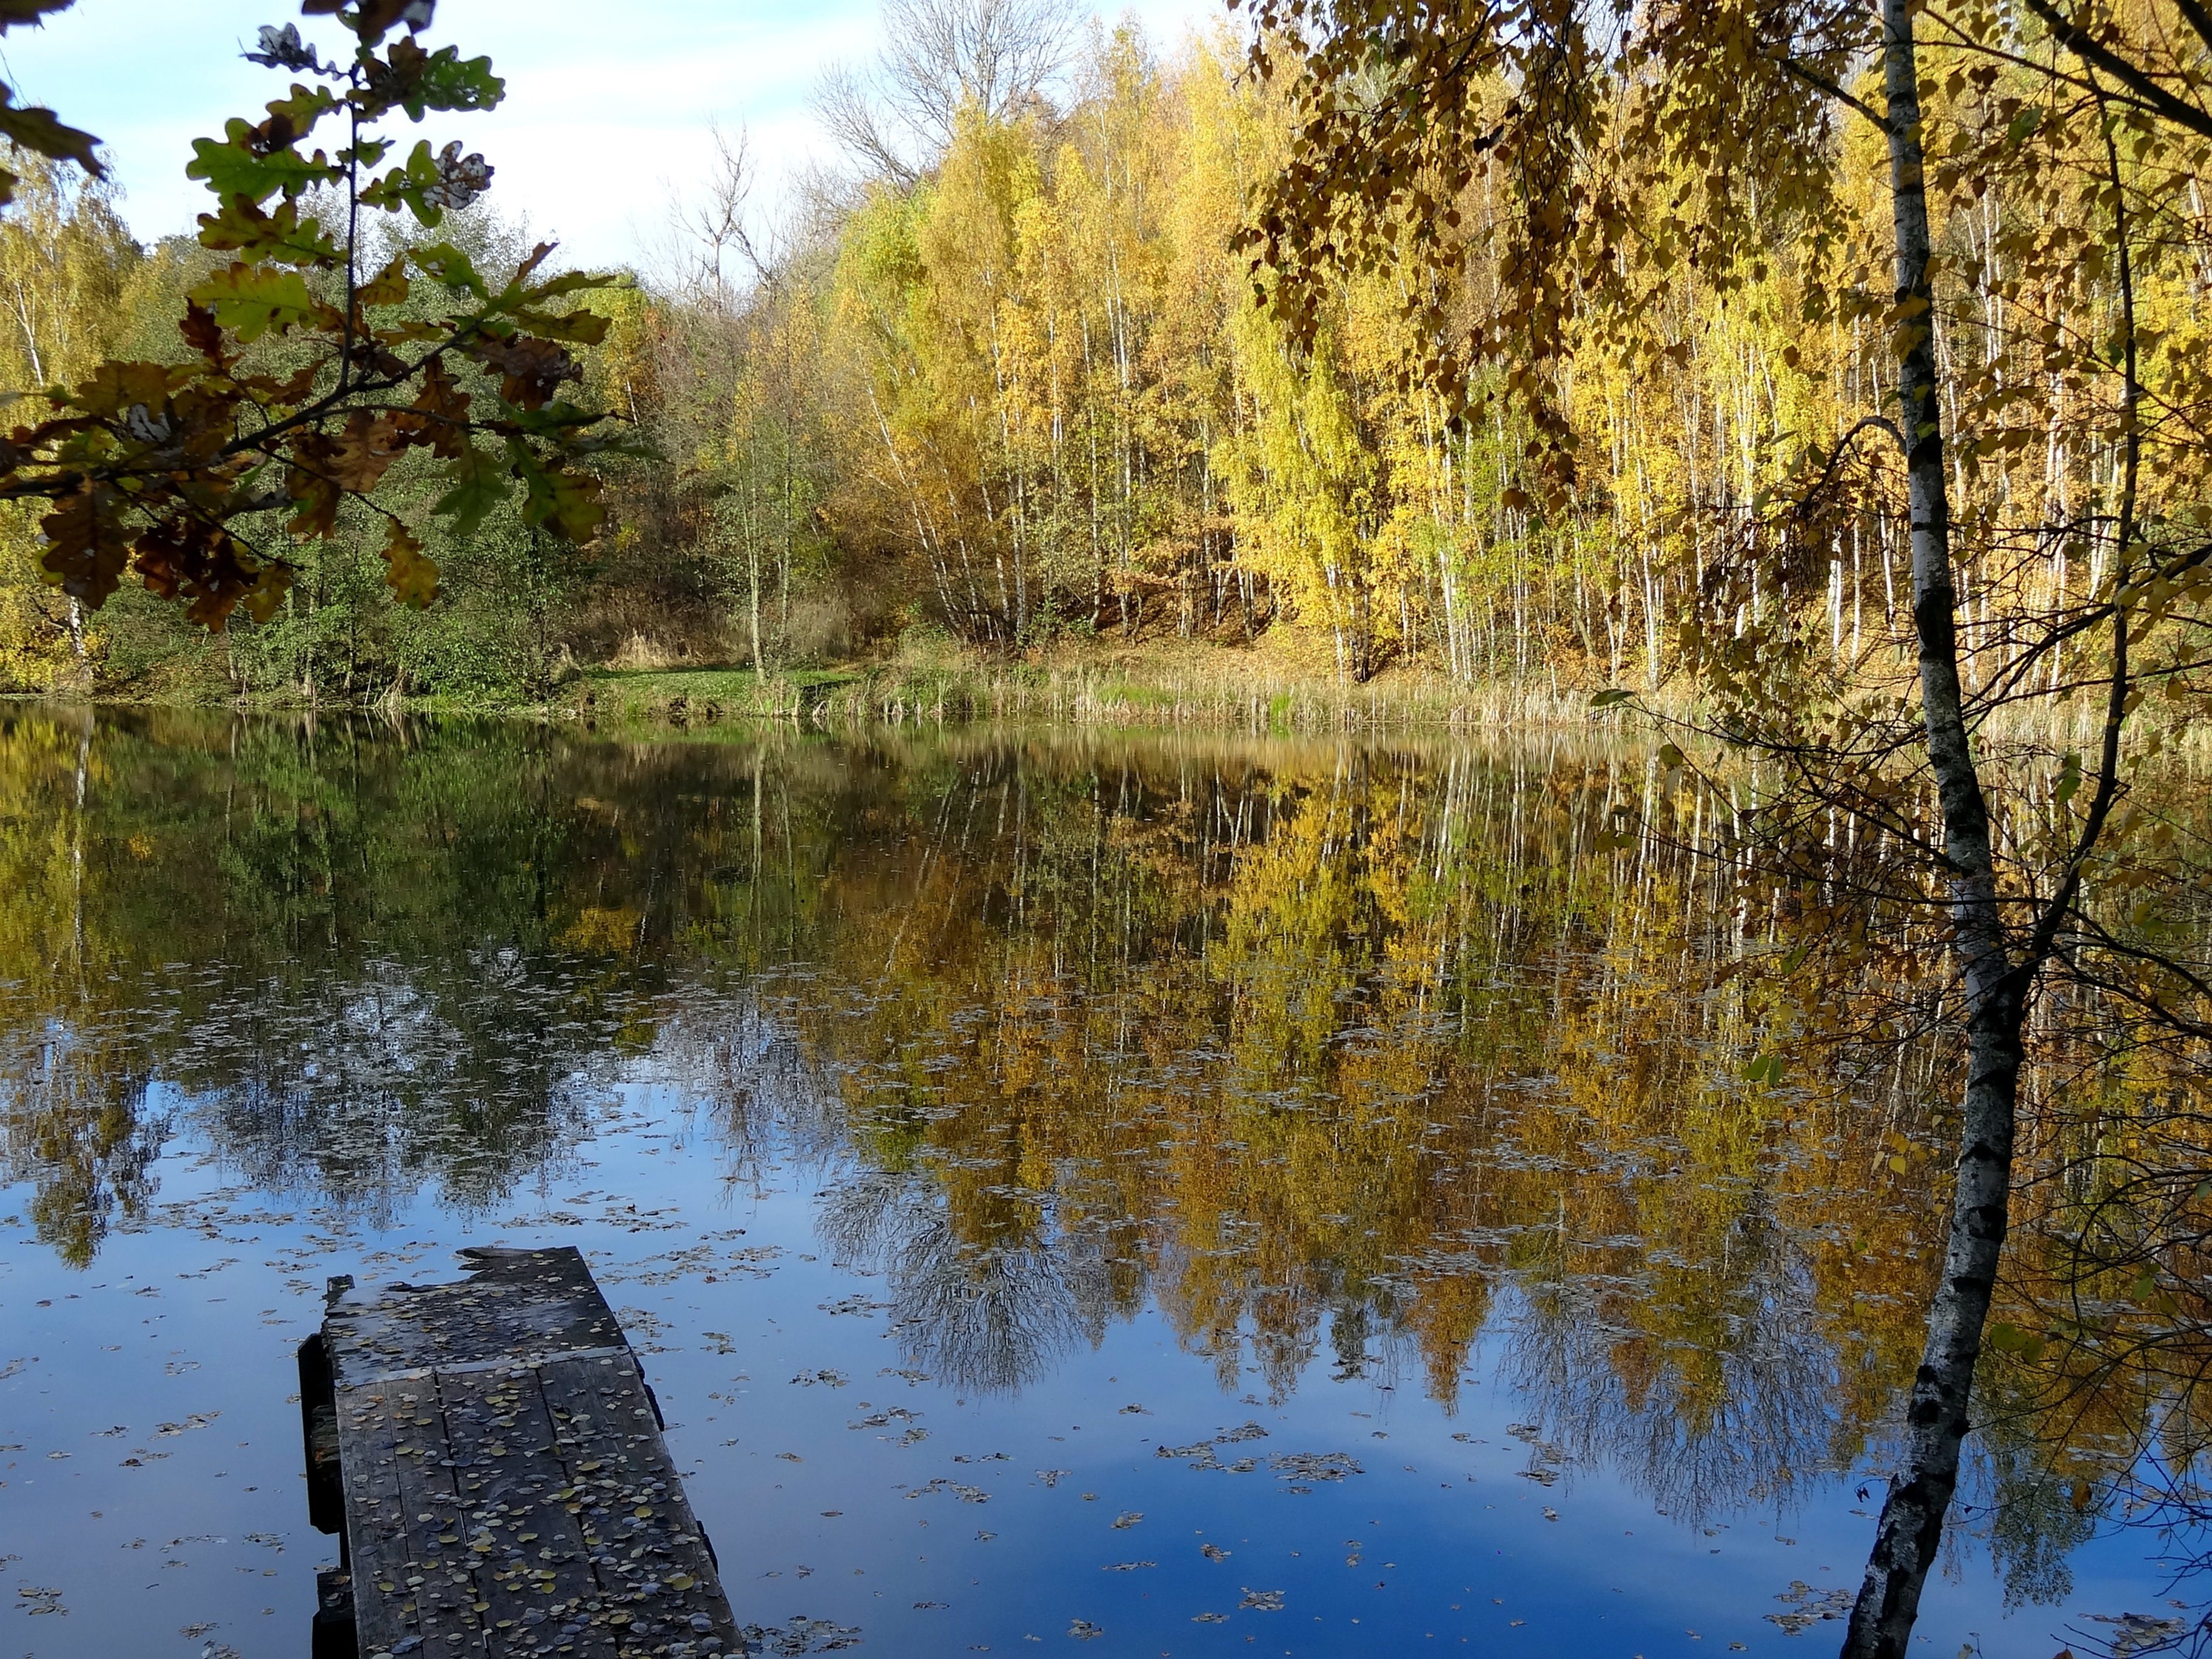
tree, water, swamp, leaf, lake, river, pond, stream, reflection, autumn, season, waterway, wetland, woodland, habitat, idyll, mirroring, natural environment, woody plant, bayou